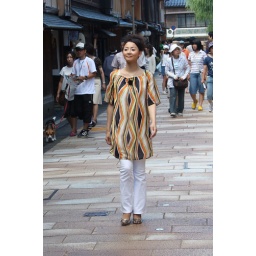
walking down the street in front of cameras